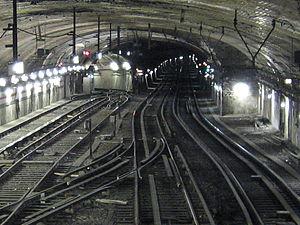
Les ateliers du métro de Paris ont pour mission d'assurer l'entretien courant du matériel roulant d'une ligne et, pour certains, la maintenance d'une série de rames ou de certains composants. Ils sont généralement situés à proximité d'un des terminus de chaque ligne.
La ligne 12 du métro de Paris est une des seize lignes du réseau métropolitain de Paris. Elle traverse toute la ville selon une direction globale nord/sud-ouest et relie la station Front Populaire, située à la limite des communes de Saint-Denis et d'Aubervilliers au nord de Paris, à la station Mairie d'Issy, située dans Issy-les-Moulineaux au sud-ouest.